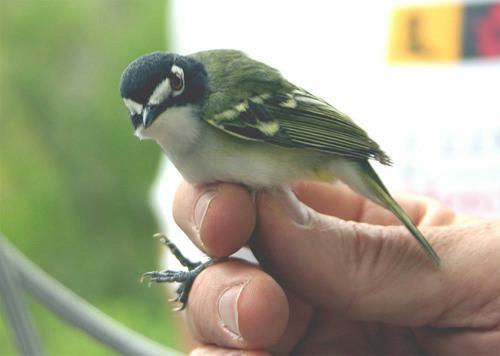
A photo of a black capped vireo